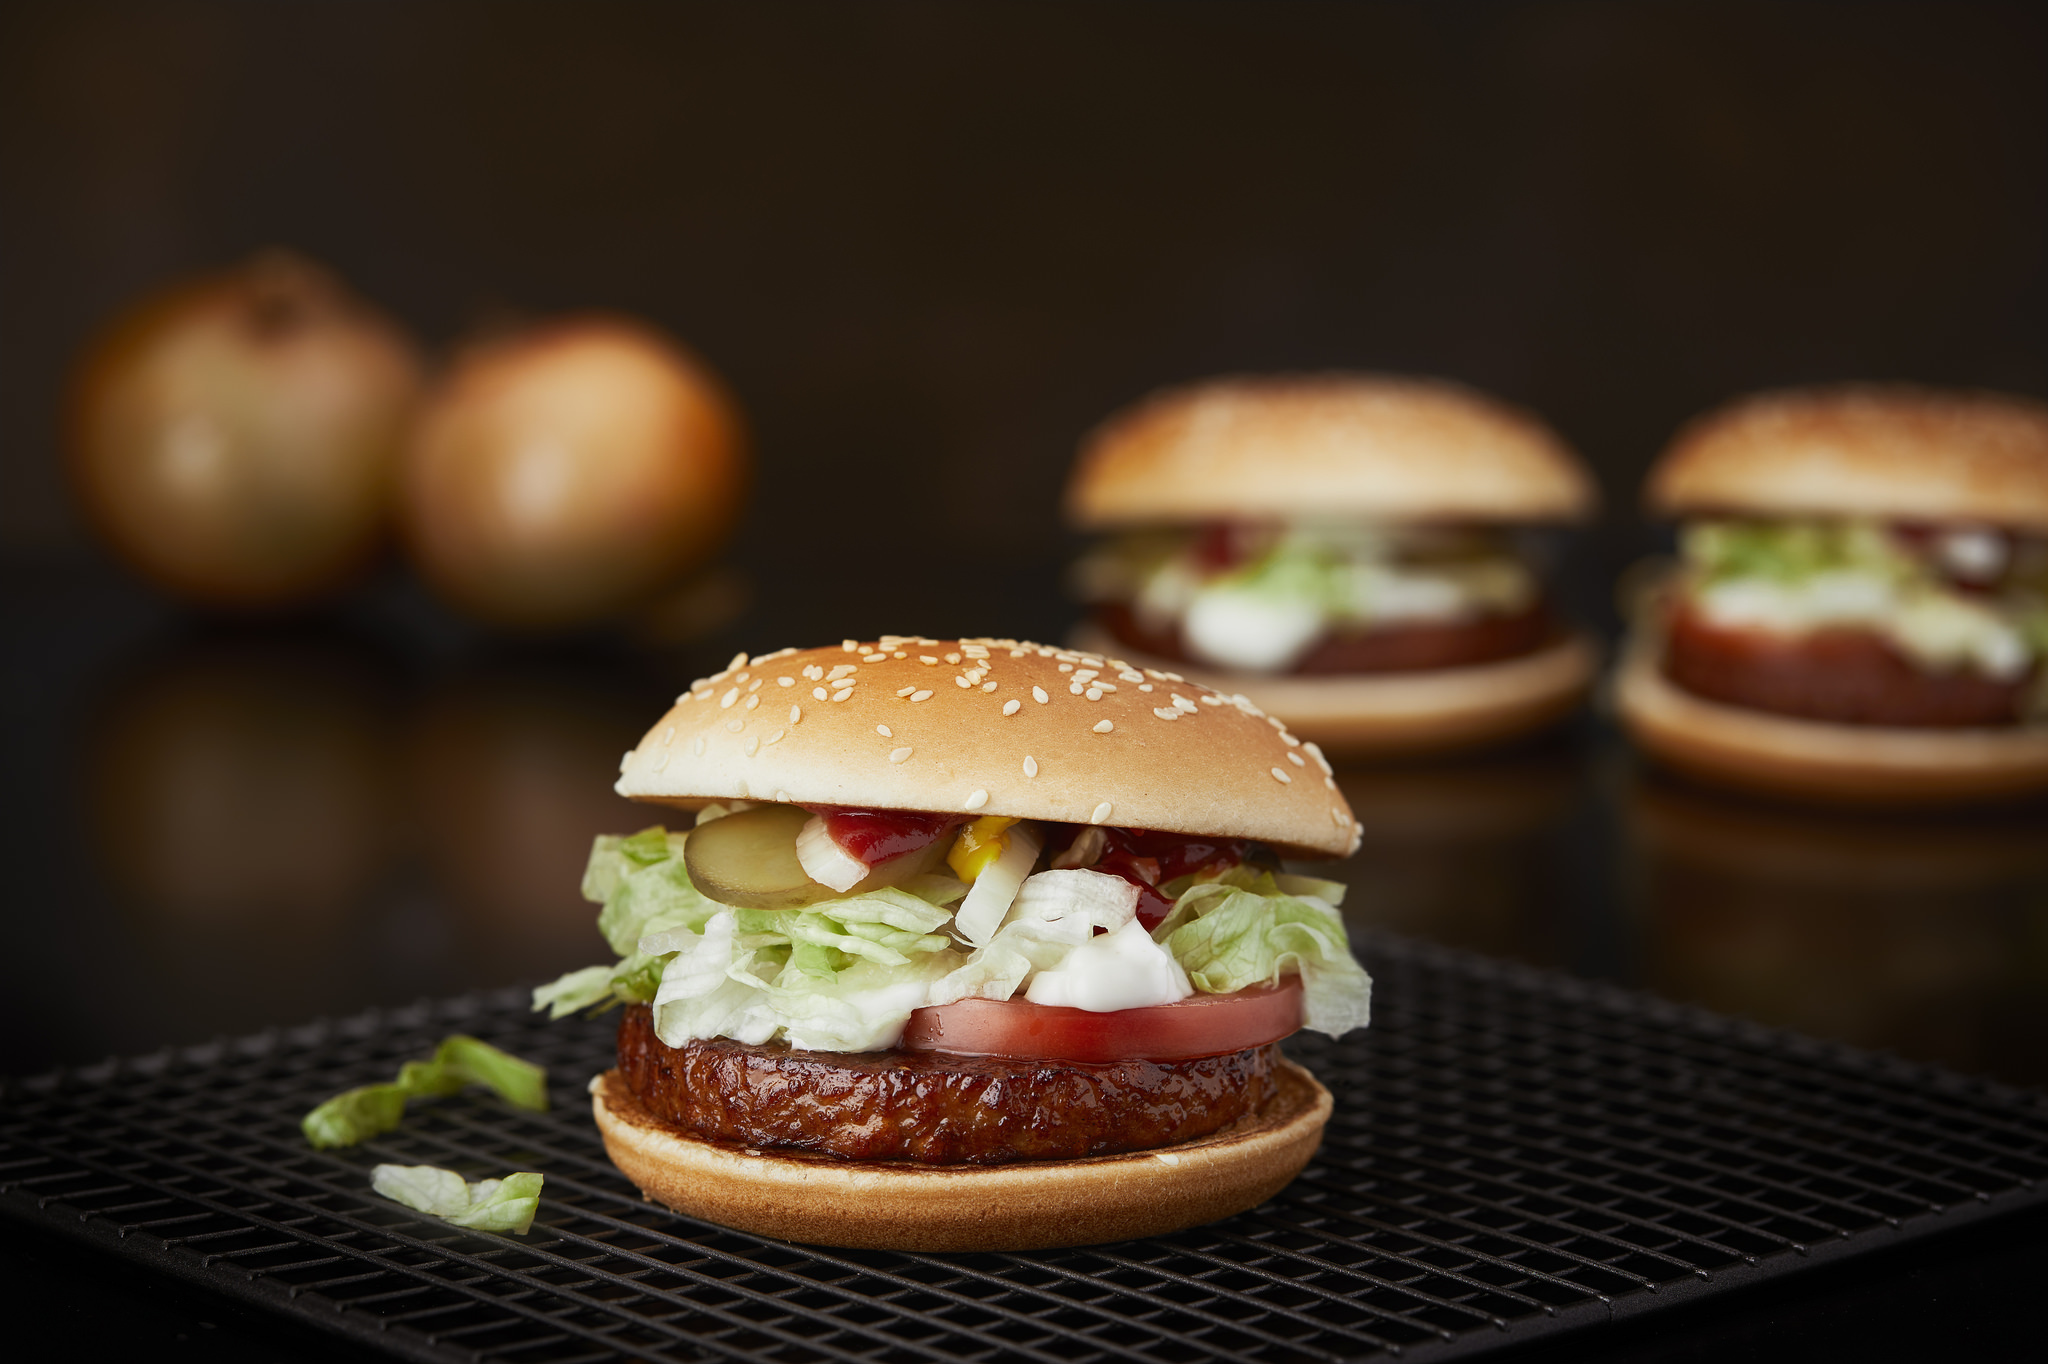
Dish: burger